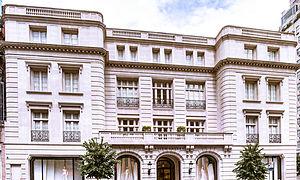
Polo Ralph Lauren est une marque de vêtements américaine haut de gamme fondée par Ralph Lauren en 1967.